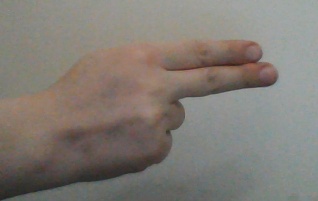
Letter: ain